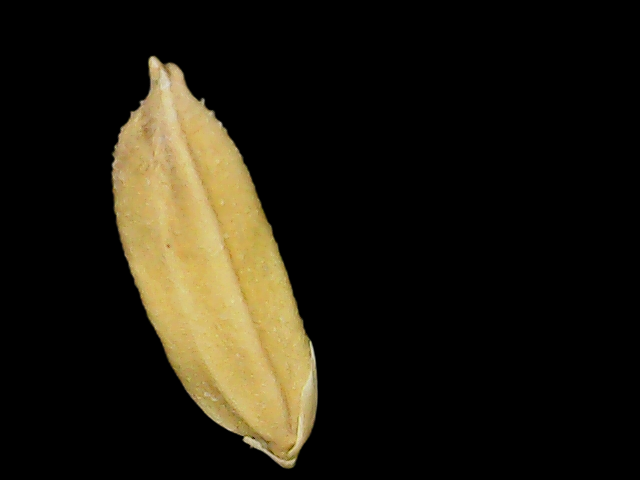
Rice variety: Binadhan24